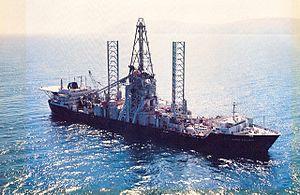
Les nodules polymétalliques, aussi appelés nodules de manganèse, sont des concrétions rocheuses reposant sur le lit océanique ; ils sont formés de cercles concentriques d’hydroxydes de fer et de manganèse autour d’un noyau.
Le USNS Glomar Explorer est un grand bateau actuellement employé comme plate-forme de forage hauturière. Le navire a été construit pour une opération secrète, le projet Azorian connue dans le grand public sous le nom de projet Jennifer. Ce projet, lancé par la Central Intelligence Agency, était destiné à récupérer le sous-marin K-129 de la marine soviétique, qui avait été perdu en avril 1968 suite à l'explosion d'un missile nucléaire lors d'une tentative de tir, à environ 700 km au Nord Ouest de Pearl Harbor et 2.500 km de Hawaï.
Le projet Azorian, mieux connu sous le nom de projet Jennifer, était le nom de code d'un projet de la Central Intelligence Agency visant à récupérer l'épave d'un sous-marin de la Marine soviétique, le K-129, qui avait coulé dans l'océan Pacifique en 1968. Le Glomar Explorer, un navire conçu spécialement pour cette opération et mis en œuvre par les entreprises du milliardaire Howard Hughes, devait hisser l'épave depuis les fonds marins pour en récupérer, au profit des États-Unis, des données et des technologies soviétiques. Ce fut l'une des opérations les plus complexes et secrètes menées durant la guerre froide.